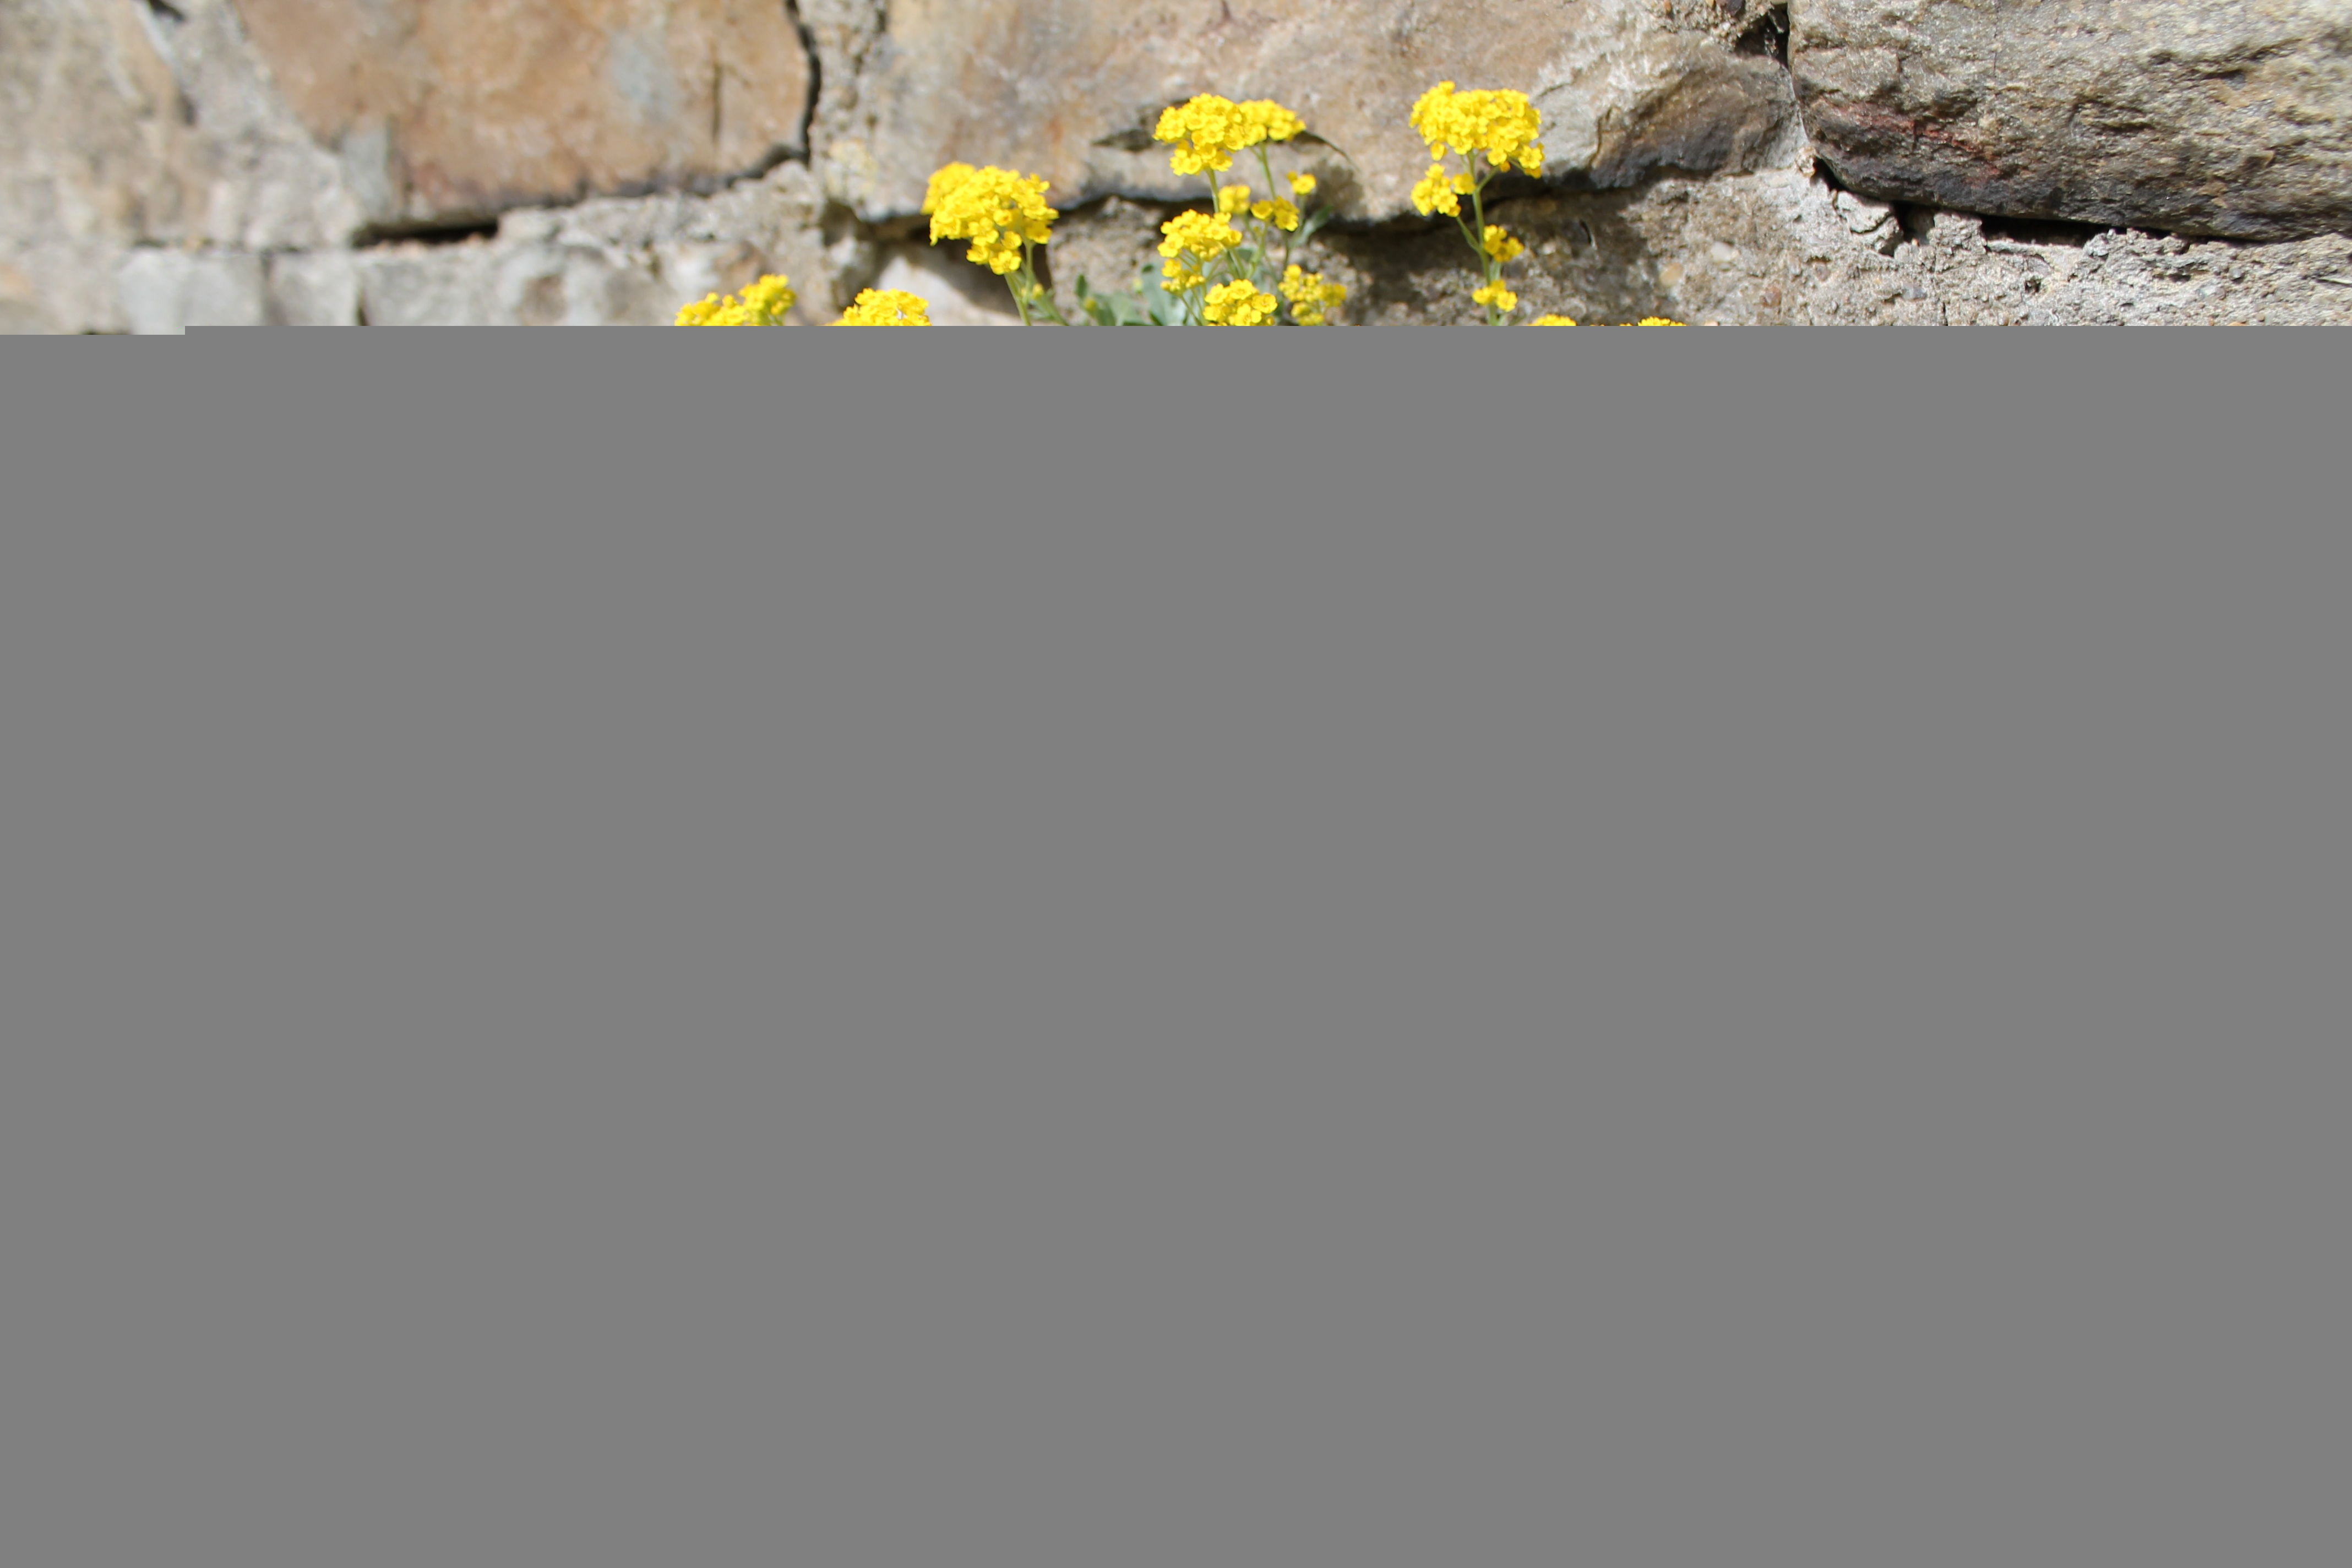
blossom, plant, flower, bloom, old, wall, green, red, soil, yellow, cracked, cracks, screenshot, city wall, wallflower, frugality, wall flower, wall plant